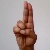
The image shows a hand gesture representing the letter 'U' in Indian Sign Language.